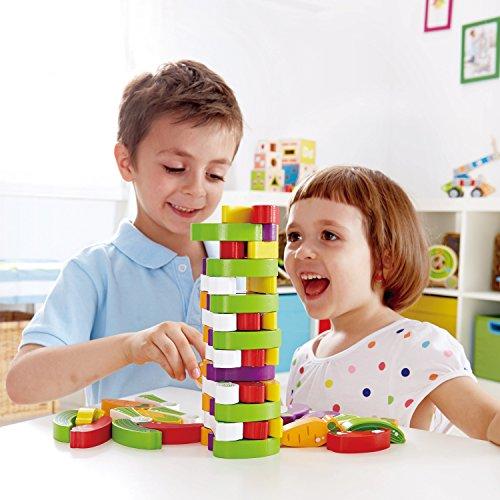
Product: Award Winning Hape Stacking Veggies Kid's Wooden Skill Learning Game
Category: Toys & Games | Baby & Toddler Toys | Sorting & Stacking Toys
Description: Pick out a veggie without toppling the tower, it's not as easy as you think.
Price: $26.99
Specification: ProductDimensions:7x2.8x9.5inches|ItemWeight:1.54pounds|ShippingWeight:1.75pounds(Viewshippingratesandpolicies)|DomesticShipping:ItemcanbeshippedwithinU.S.|InternationalShipping:ThisitemcanbeshippedtoselectcountriesoutsideoftheU.S.LearnMore|ShippingAdvisory:Thisitemmustbeshippedseparatelyfromotheritemsinyourorder.Additionalshippingchargeswillnotapply.|ASIN:B00II01YBS|Itemmodelnumber:E1008|Manufacturerrecommendedage:36months-8years